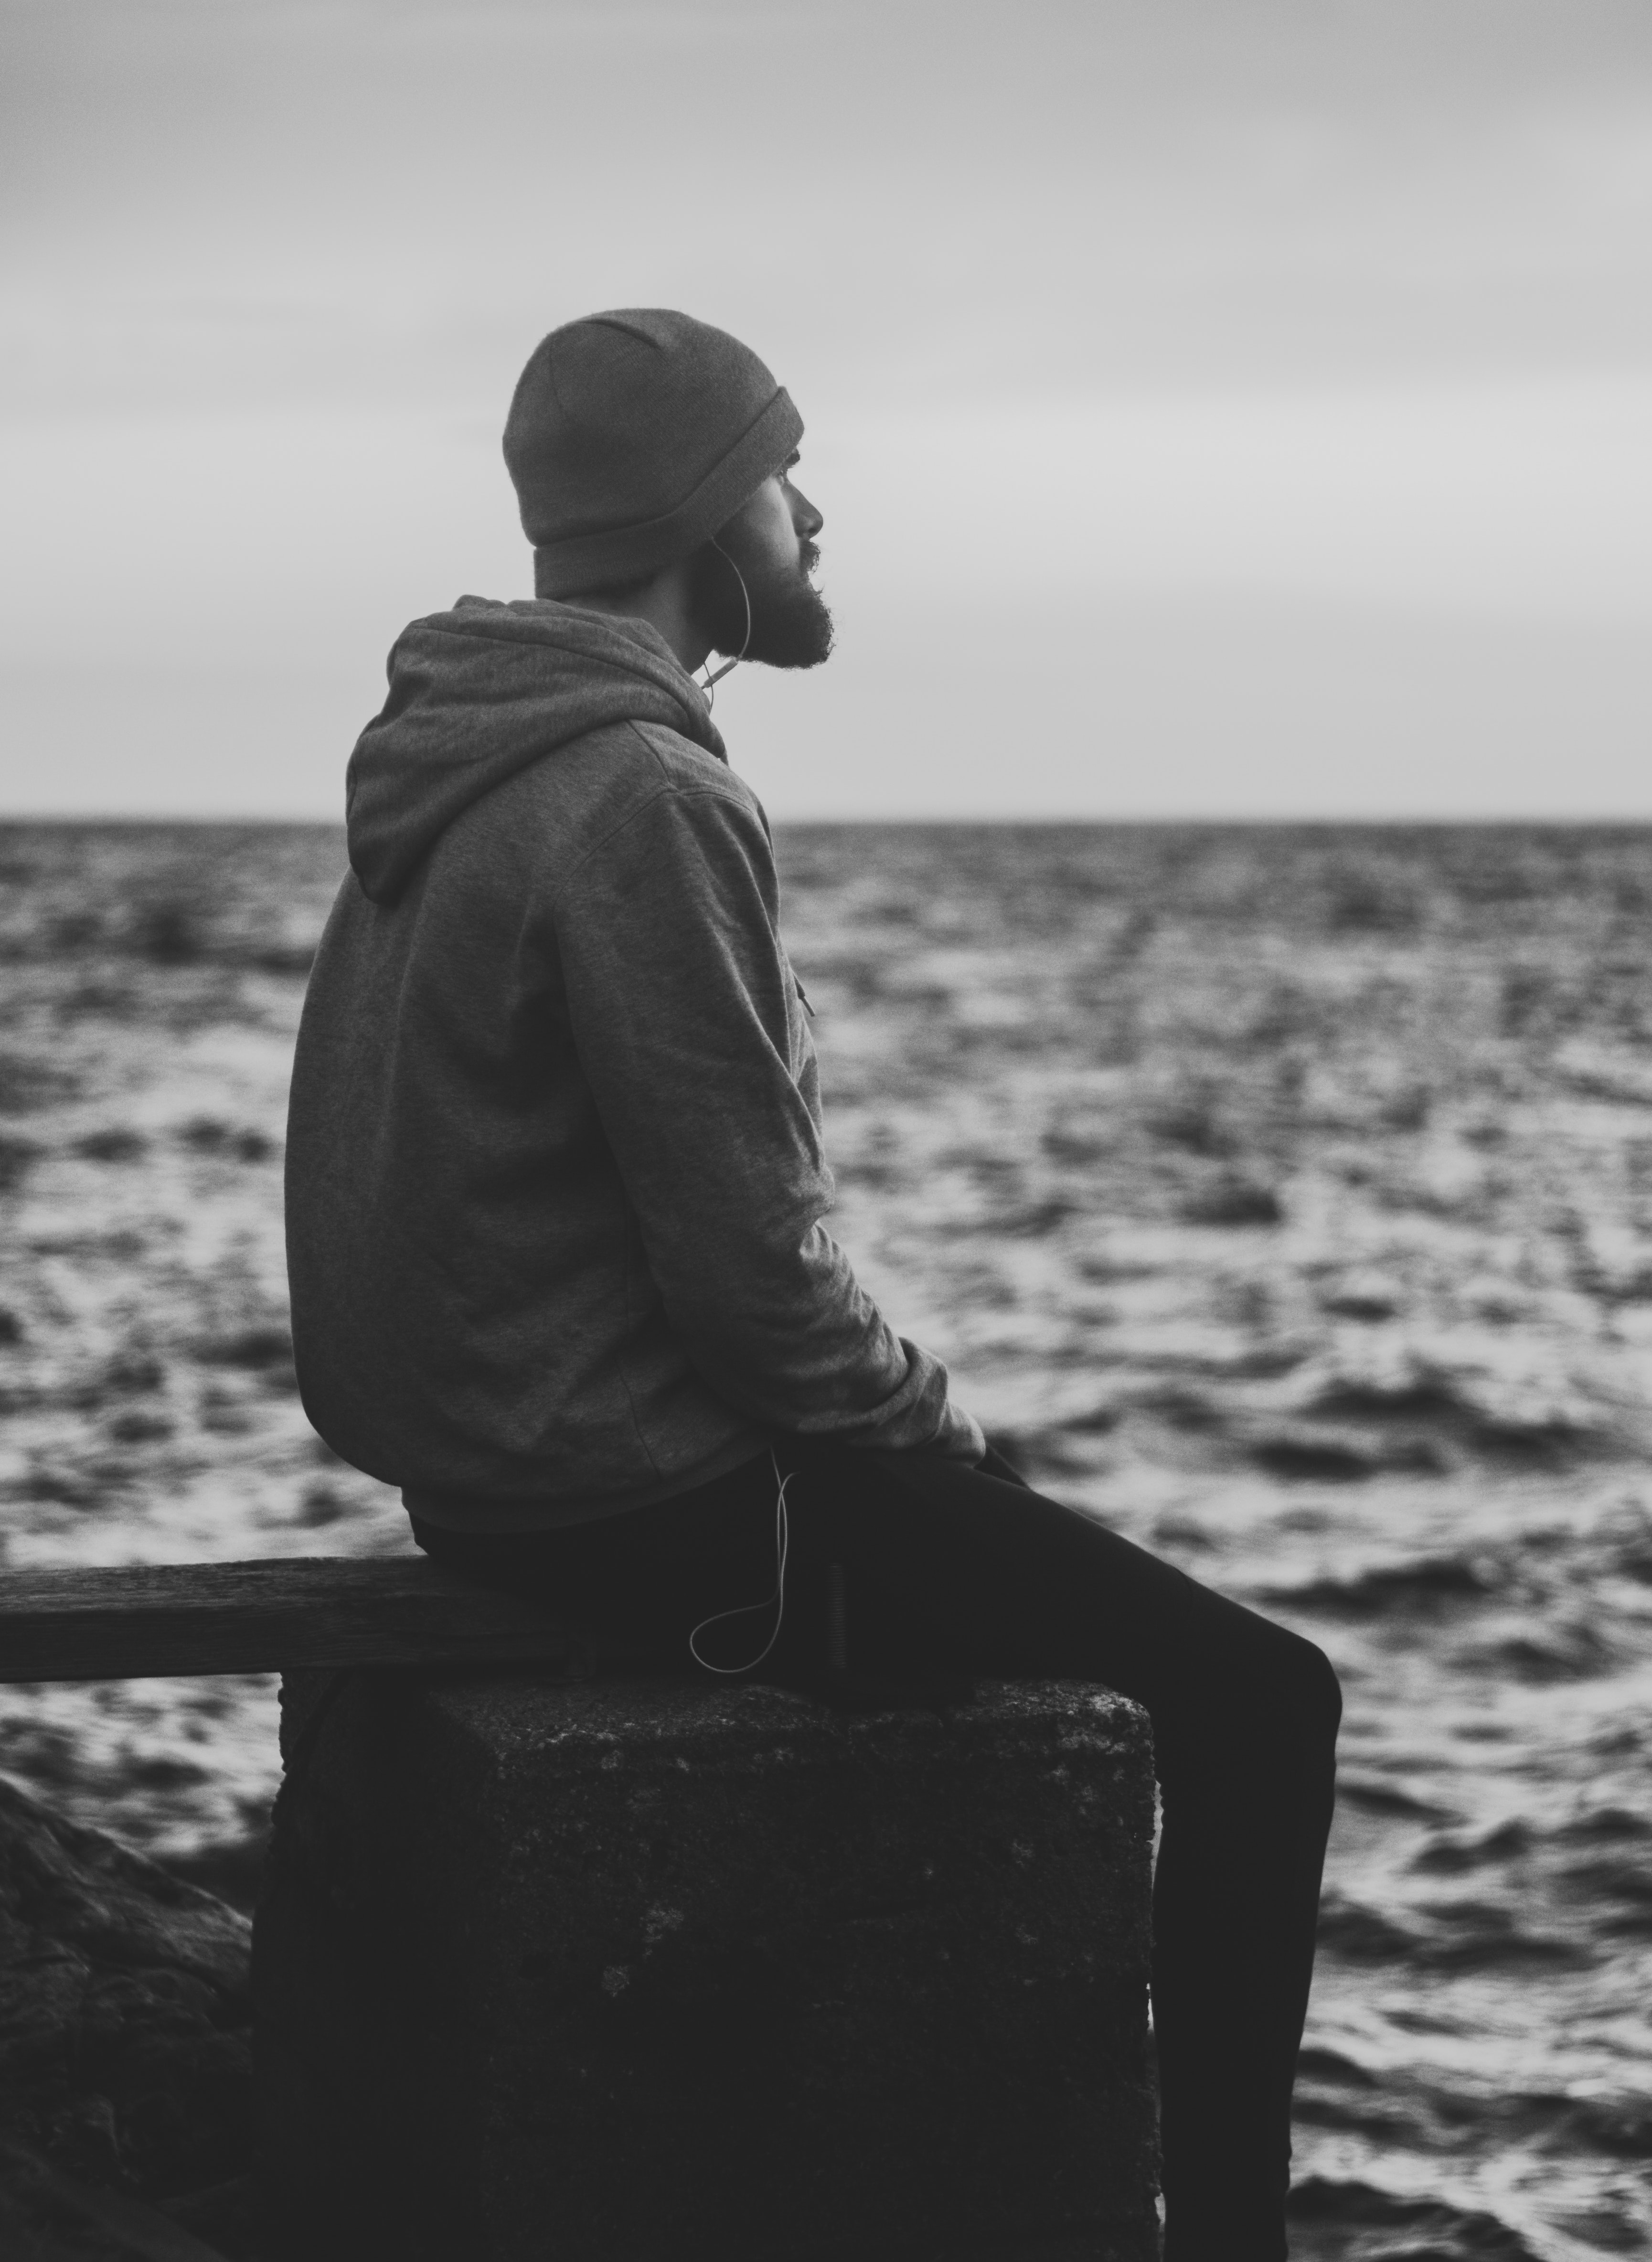
black, water, black and white, sea, monochrome, monochrome photography, sitting, sky, standing, horizon, ocean, photography, human, stock photography, style, rock, coast, art